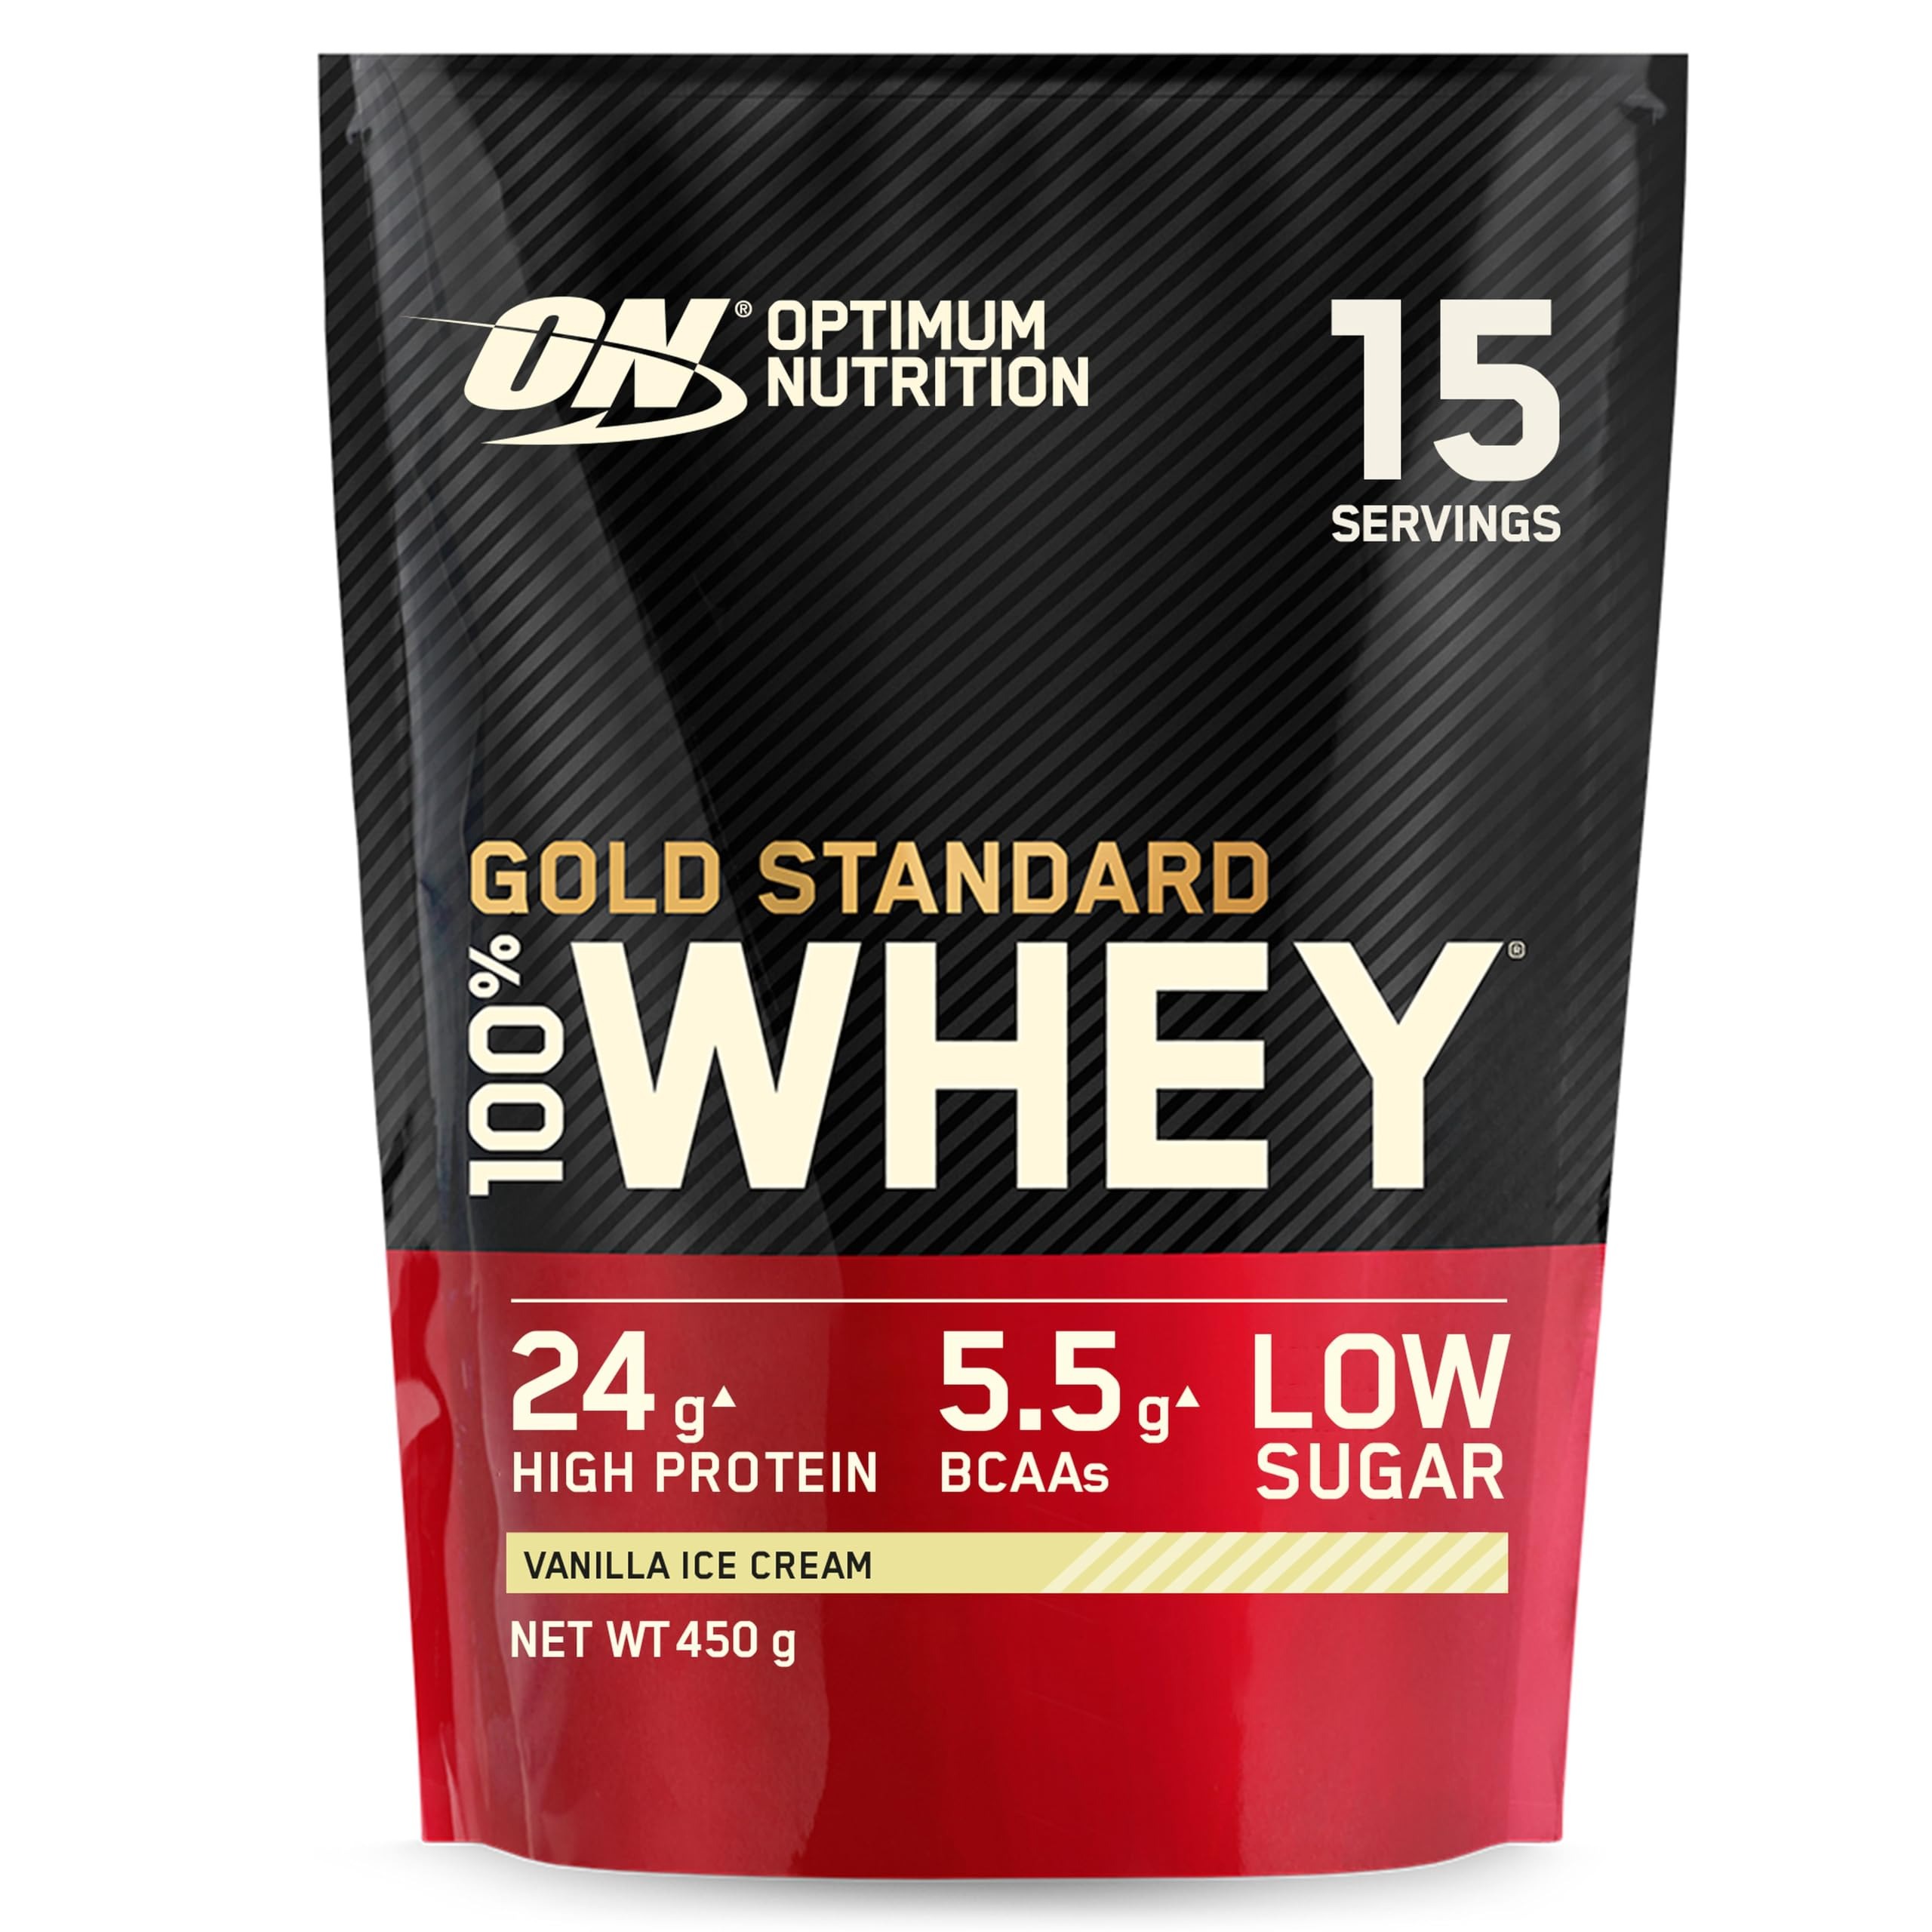
Item Name: Optimum Nutrition 100 Whey Gold Standard Vanilla Ice Cream
Bullet Point 1: Gold standard 100% whey contains whey protein isolates rated 90+% pure protein
Bullet Point 2: Each serving of gold standard 100% whey contains 24 grams of protein
Bullet Point 3: Packed with 5.5 grams of branch chain amino acids per serving
Bullet Point 4: Only 1 gram of fat per serving in gold standard 100% whey
Bullet Point 5: Only 1 gram of sugar and 3 grams of total carbohydrates per serving.
Product Description: 100% whey gold standard is the best-selling whey protein from optimum nutrition. Whey protein isolates are 90% pure protein by weight. They are the purest and most expensive form of whey protein that exists. That's why they are the first ingredients you read on the on 100% whey gold standard label.24g of pure muscle building powerby using whey protein isolates as our primary protein source, were able to pack 24 grams of the purest, muscle-building protein per serving, with a lot less of the fat, cholesterol, lactose, and other stuff that you can do without. There's no question optimum 100% whey gold standard is the standard by which other whey proteins are measured.
Value: 15.9
Unit: Ounce

Price: 32.99